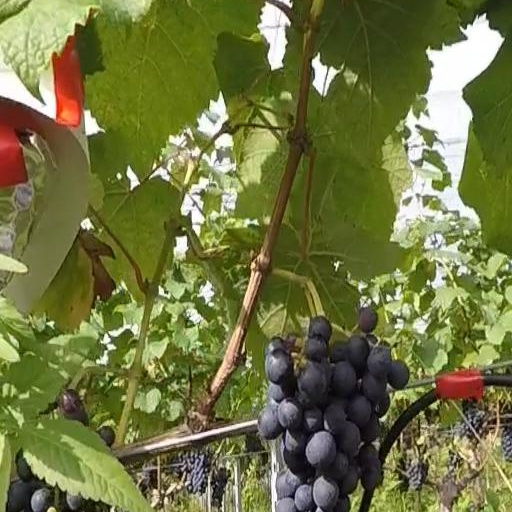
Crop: grape